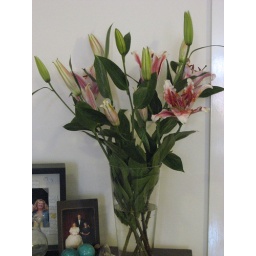
the bouquet of stargazer lilies that I bought at columbia road flower market in east london for a fiver.